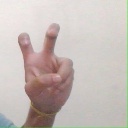
अक्षर: ई